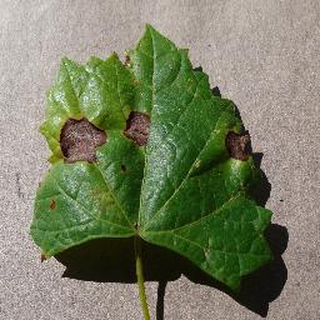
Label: grape_black_rot